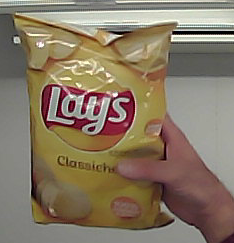
Product: lays_classic